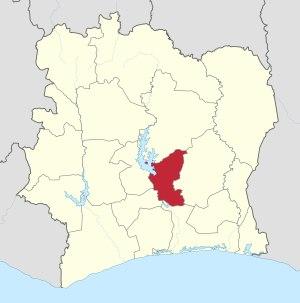
La Région des Lacs est une ancienne région administrative de la Côte d'Ivoire, située au centre du pays et qui avait pour chef lieu la ville de Yamoussoukro. La région avait une superficie de 8 920 km² et une population estimée à 713 884 habitants en 2012.